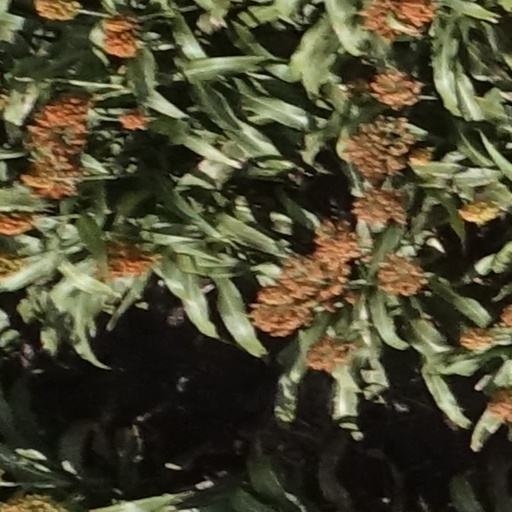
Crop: sorghum